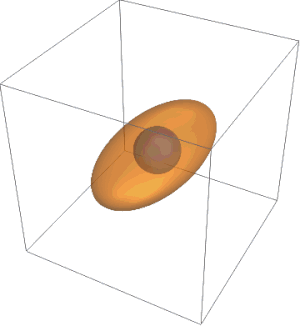
L'effet Djanibekov, également connu sous les noms d'expérience de l'écrou de Djanibekov ou théorème de la raquette de tennis, décrit l'instabilité d'un solide en rotation en impesanteur.